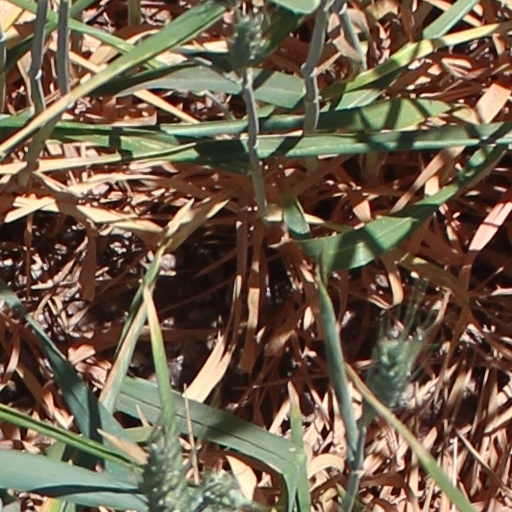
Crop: wheat